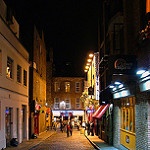
Label: street